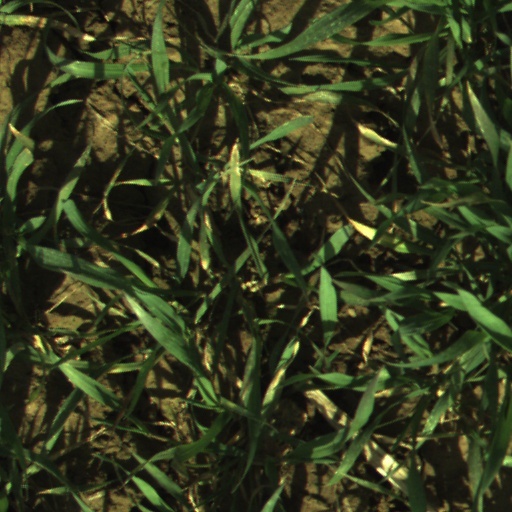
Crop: wheat